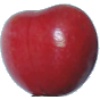
Label: Cherry 2